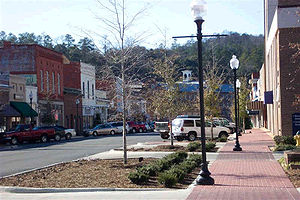
Prattville (Alabama)
Prattville er en by i den centrale del af staten Alabama i USA. Byen ligger i Autauga County og Elmore County og er administrativt centrum for Autauga County. Byen har 33.960 indbyggere.